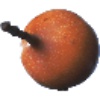
Label: Granadilla 1